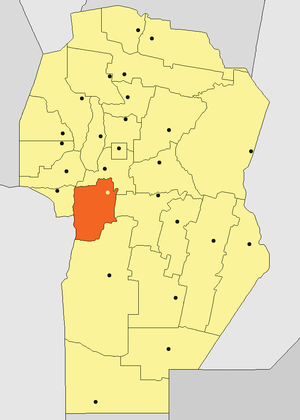
San Agustín est une ville de la province de Córdoba, en Argentine, et le chef-lieu du département de Calamuchita. Elle est située à 70 km de la capitale provinciale Córdoba. Sa population s'élevait à 2 870 habitants en 2001.
Embalse est une ville du centre de l'Argentine située dans le département de Calamuchita au sein de la province de Córdoba. Elle est le centre le plus important et la plus grande ville de ce département et se trouve au niveau du barrage du Río Tercero, sur la rivière Río Tercero.